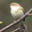
Label: bird